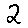
Label: 2